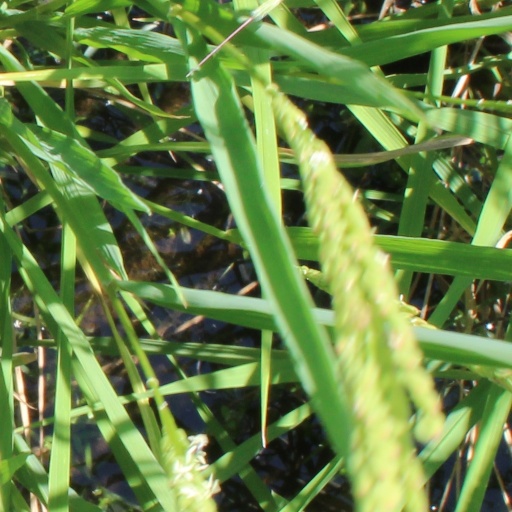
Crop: rice